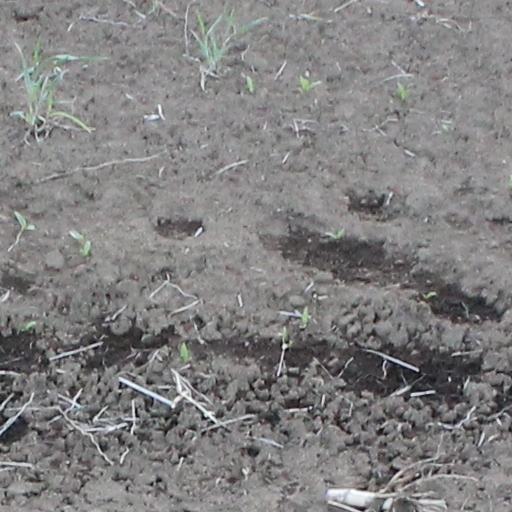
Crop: wheat